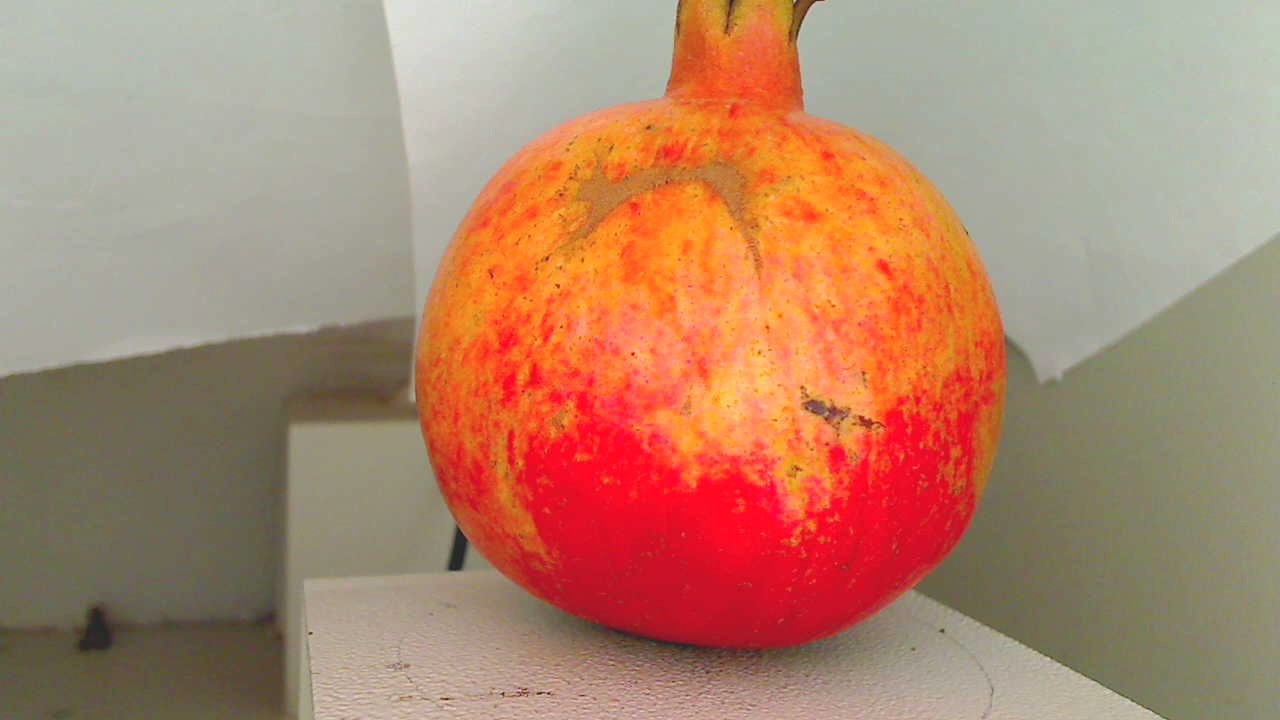
Grade: grade-1
Quality: quality-2